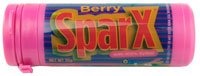
Item Name: Xlear SparX Xylitol Candy, On The Go Oral Care Hard Candy, Sugar Free Candy for Dry Mouth, Promote Oral Health, Increase Saliva Production - Berry 1.06 Ounce (Pack of 6)
Bullet Point 1: XYLITOL FRUIT CANDY: Instead of corn syrup or sugar our SparX sugar free hard candy is made with 100% xylitol. Xylitol sweetener is derived from the fibrous parts of plants, similar in taste to regular organic sugar. We use no filler, flow agents or other sugar additives. SparX is a smart choice for those aiming to satisfy their sweet tooth without compromising their commitment to a healthy lifestyle.
Bullet Point 2: QUICK AND ENJOYABLE SNACK AT ANY TIME: SparX On the go zero sugar candy offers a range of benefits that cater to a dynamic lifestyle. Packaged in portable and easily accessible tubes, they can be fit easily in pockets, bags, or purses. SparX mini candy is designed for quick and hassle-free consumption, making them an ideal choice for those constantly on the move. Whether commuting, working, or engaging in various activities, SparX candy provides a convenient and readily available sweet treat.
Bullet Point 3: NATURAL CANDY THAT’S ACTUALLY GOOD FOR YOUR TEETH: Kids love candy, but they hate cavities as much as grown-ups do. That’s why we created SparX Candy, a sugar-free treat that does more. SparX candy is sweetened only with xylitol, a natural ingredient with clinically proven, unique, dental benefits. Give your children SparX candy instead of sugar-sweetened ones. No need to tell them it is good for their teeth. Make our candy your go-to xylitol candy!
Bullet Point 4: DENTIST RECOMMENDED XYLITOL CANDY: Clinical studies have shown that the use of xylitol on a daily basis, may reduce the risk of tooth decay. Our SparX sugar free candy is part of an essential dental defense system that may also help fight off cavities. Sweetened with 100% xylitol to help hydrate dry mouth and provide in-the-go oral care. Ask your dentist and hygienist about the amazing benefits of xylitol.
Bullet Point 5: LOW CALORIE CANDY: Our hard candies are VEGAN SAFE, GLUTEN FREE, NON-GMO and SUGAR-FREE, No artificial colors, no artificial flavors! SparX are delicious, colorful, and good for your teeth. Not only are these candies rich in xylitol, but also in healthy calcium. Berry SparX contain blueberry, blackberry, raspberry, and strawberry-flavored hard candies.
Value: 6.36
Unit: Ounce

Price: 7.99